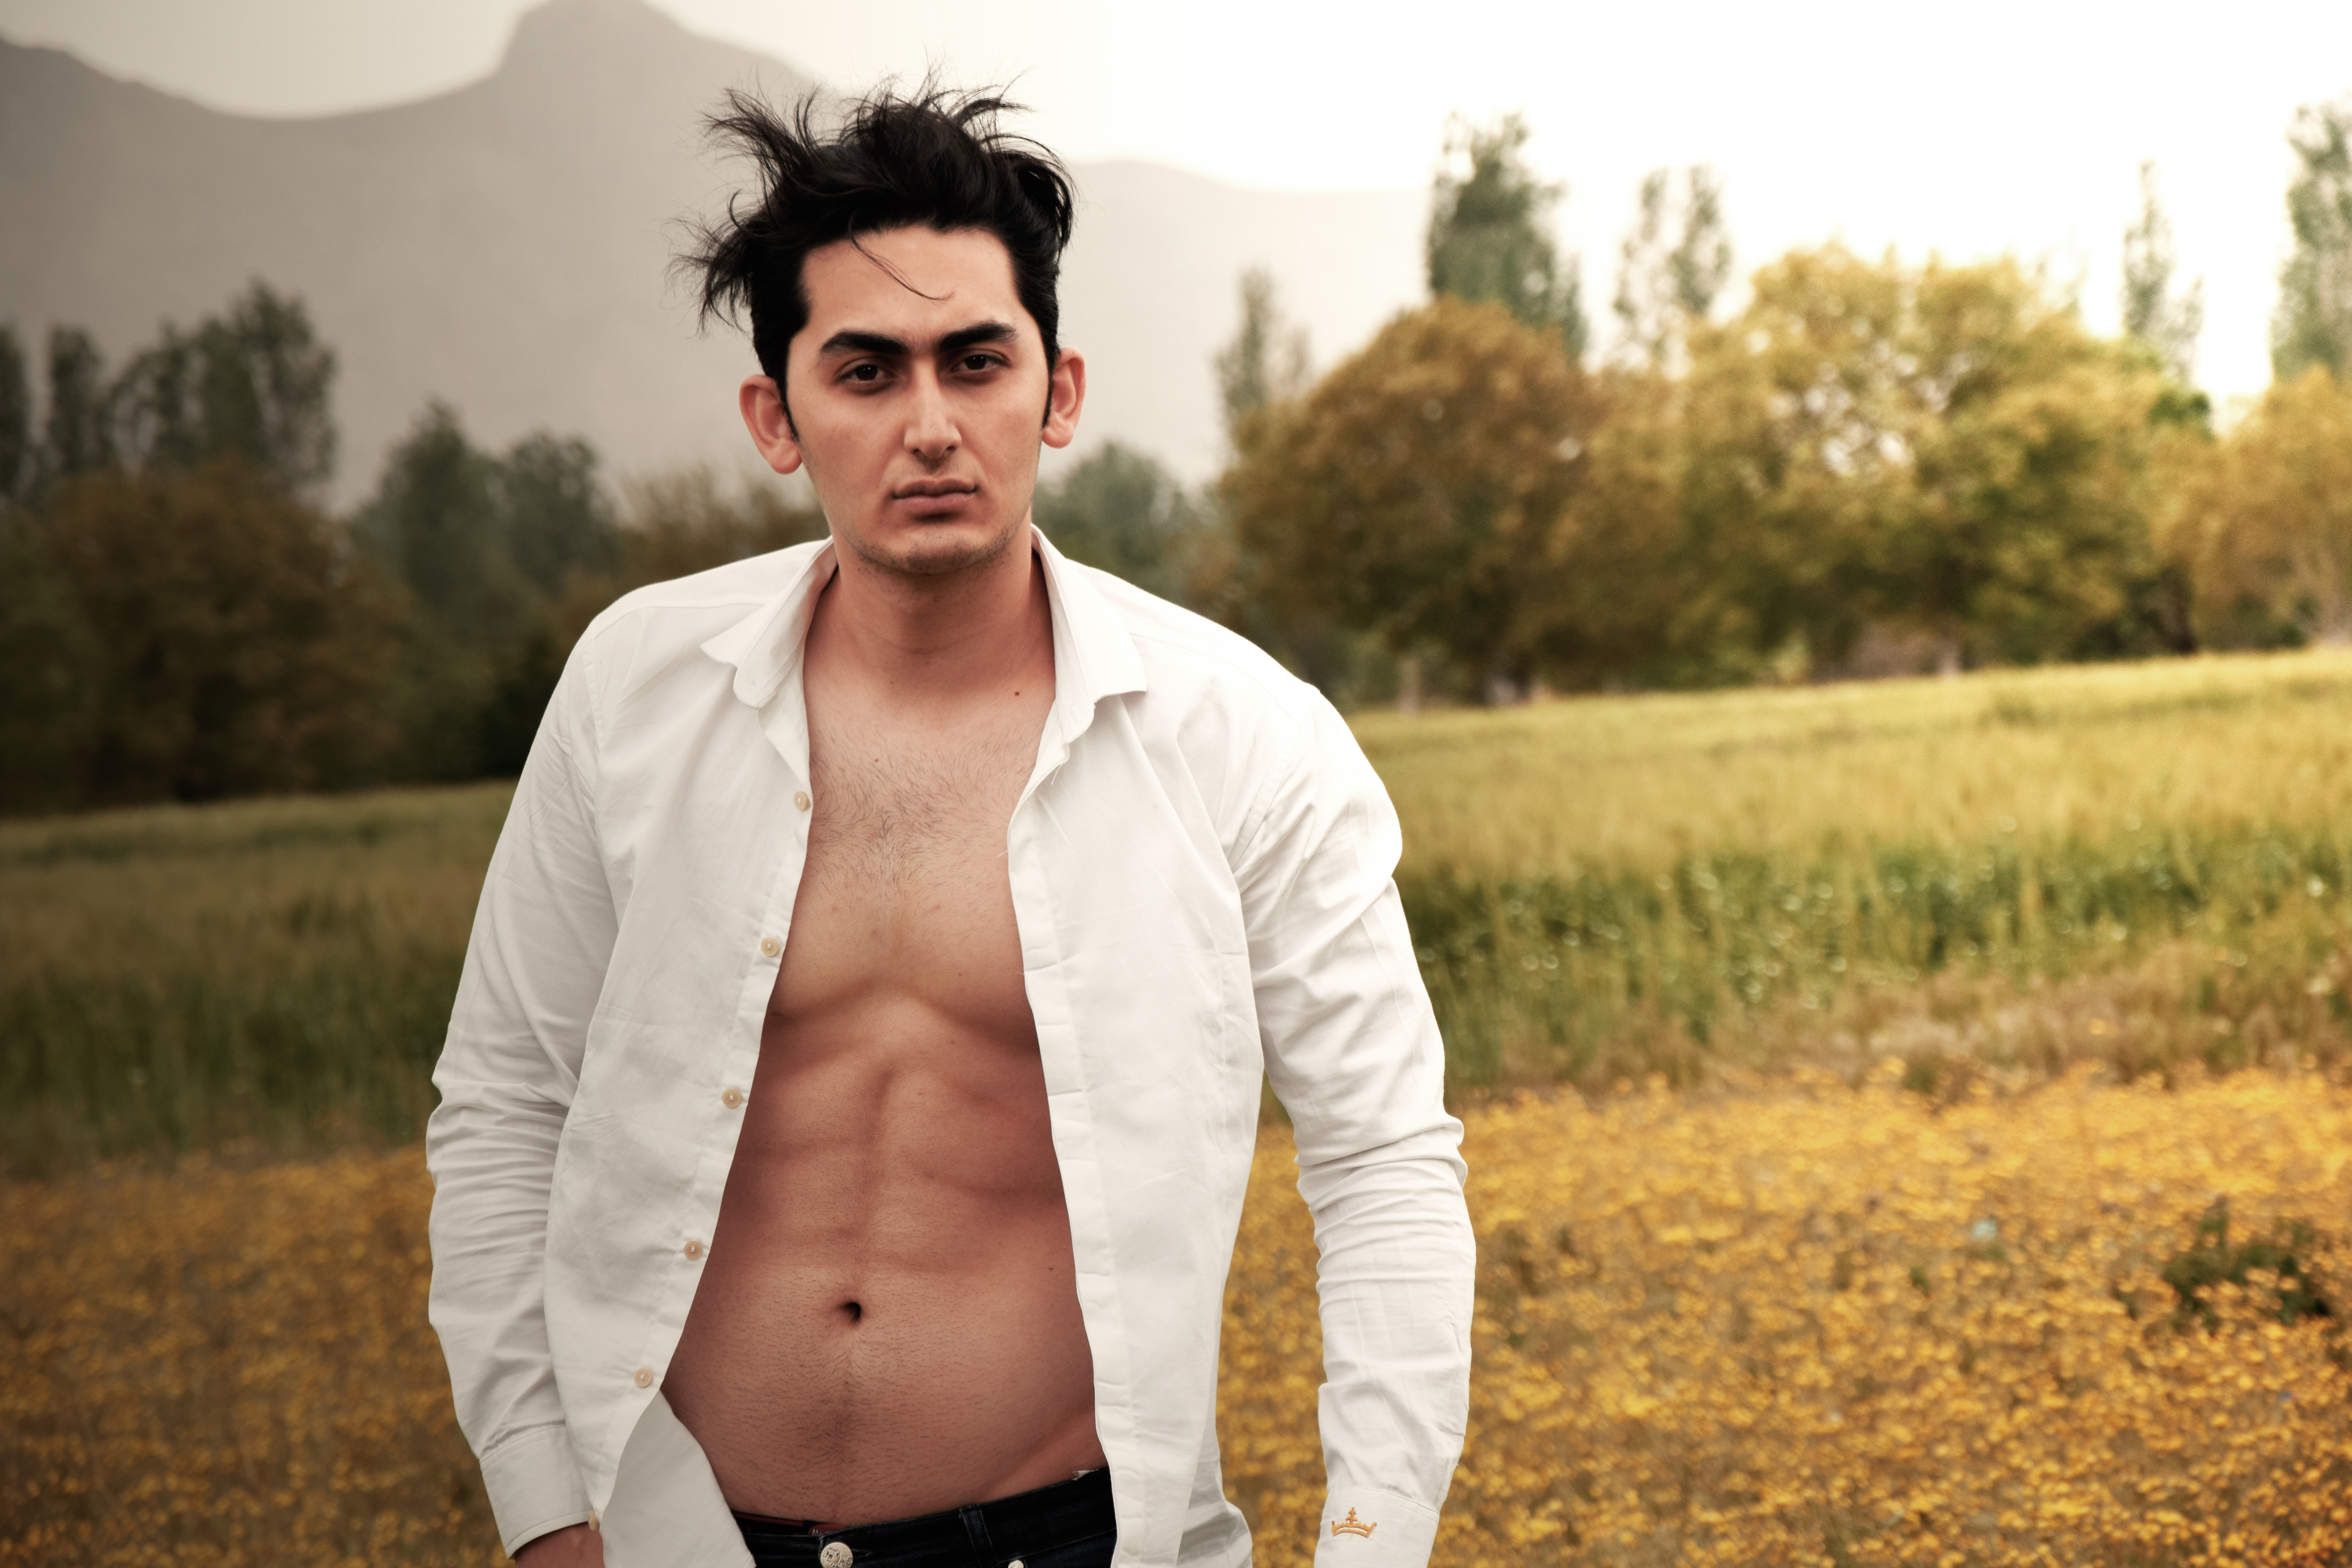
model, People in nature, Barechested, male, beauty, fashion, muscle, photography, cool, jeans, chest, abdomen, trunk, photo shoot, flash photography, black hair